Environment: real
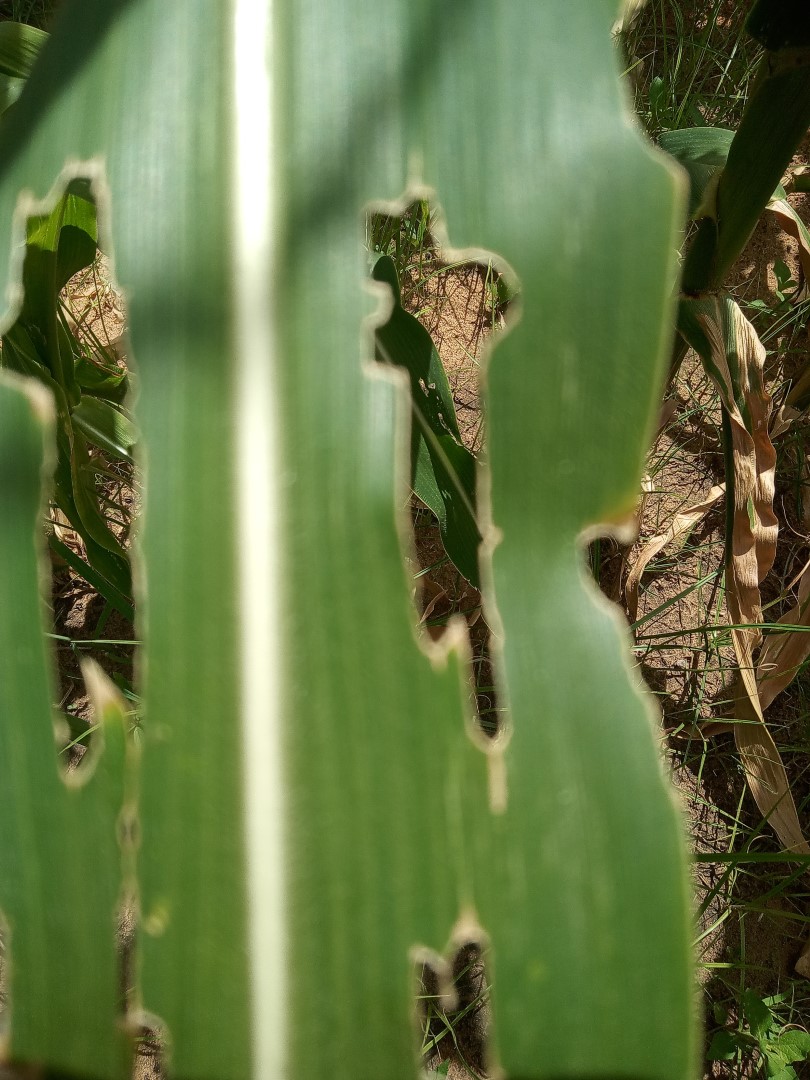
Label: fall_armyworm